Louis Lemercier de Neuville

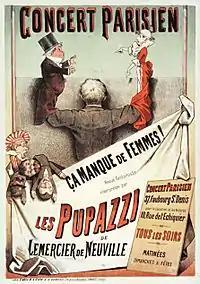
"Ça manque de femmes !", revue fantaisiste performed by Lemercier de Neuville's Pupazzi at Concert parisien (1884)

Louis Lemercier de Neuville or La Haudussière, real name Louis Lemercier, (2 July 1830 – 1918) was a French puppeteer, journalist, columnist, playwright and storyteller. He created the French "Théâtre de Pupazzi".